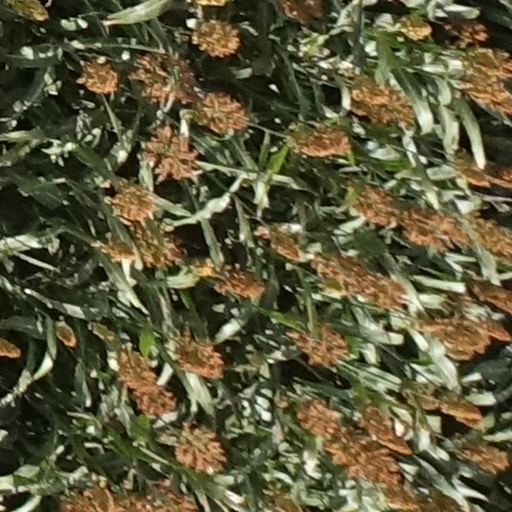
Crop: sorghum